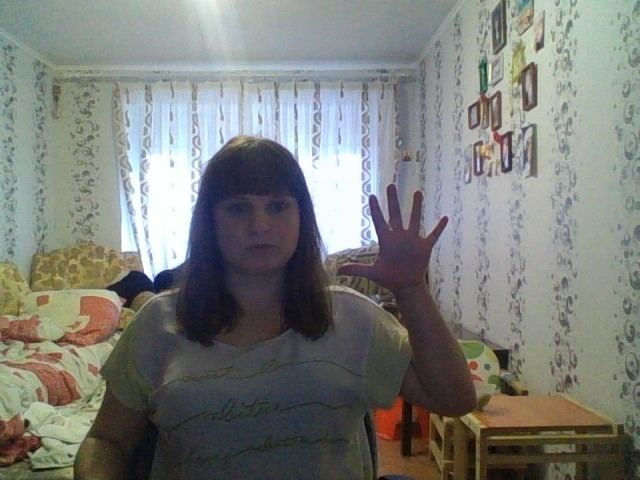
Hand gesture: palm